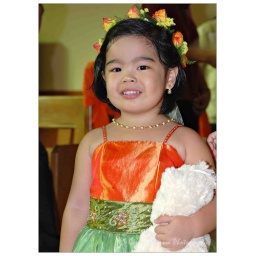
my daughter sam was a flower girl in my friends wedding